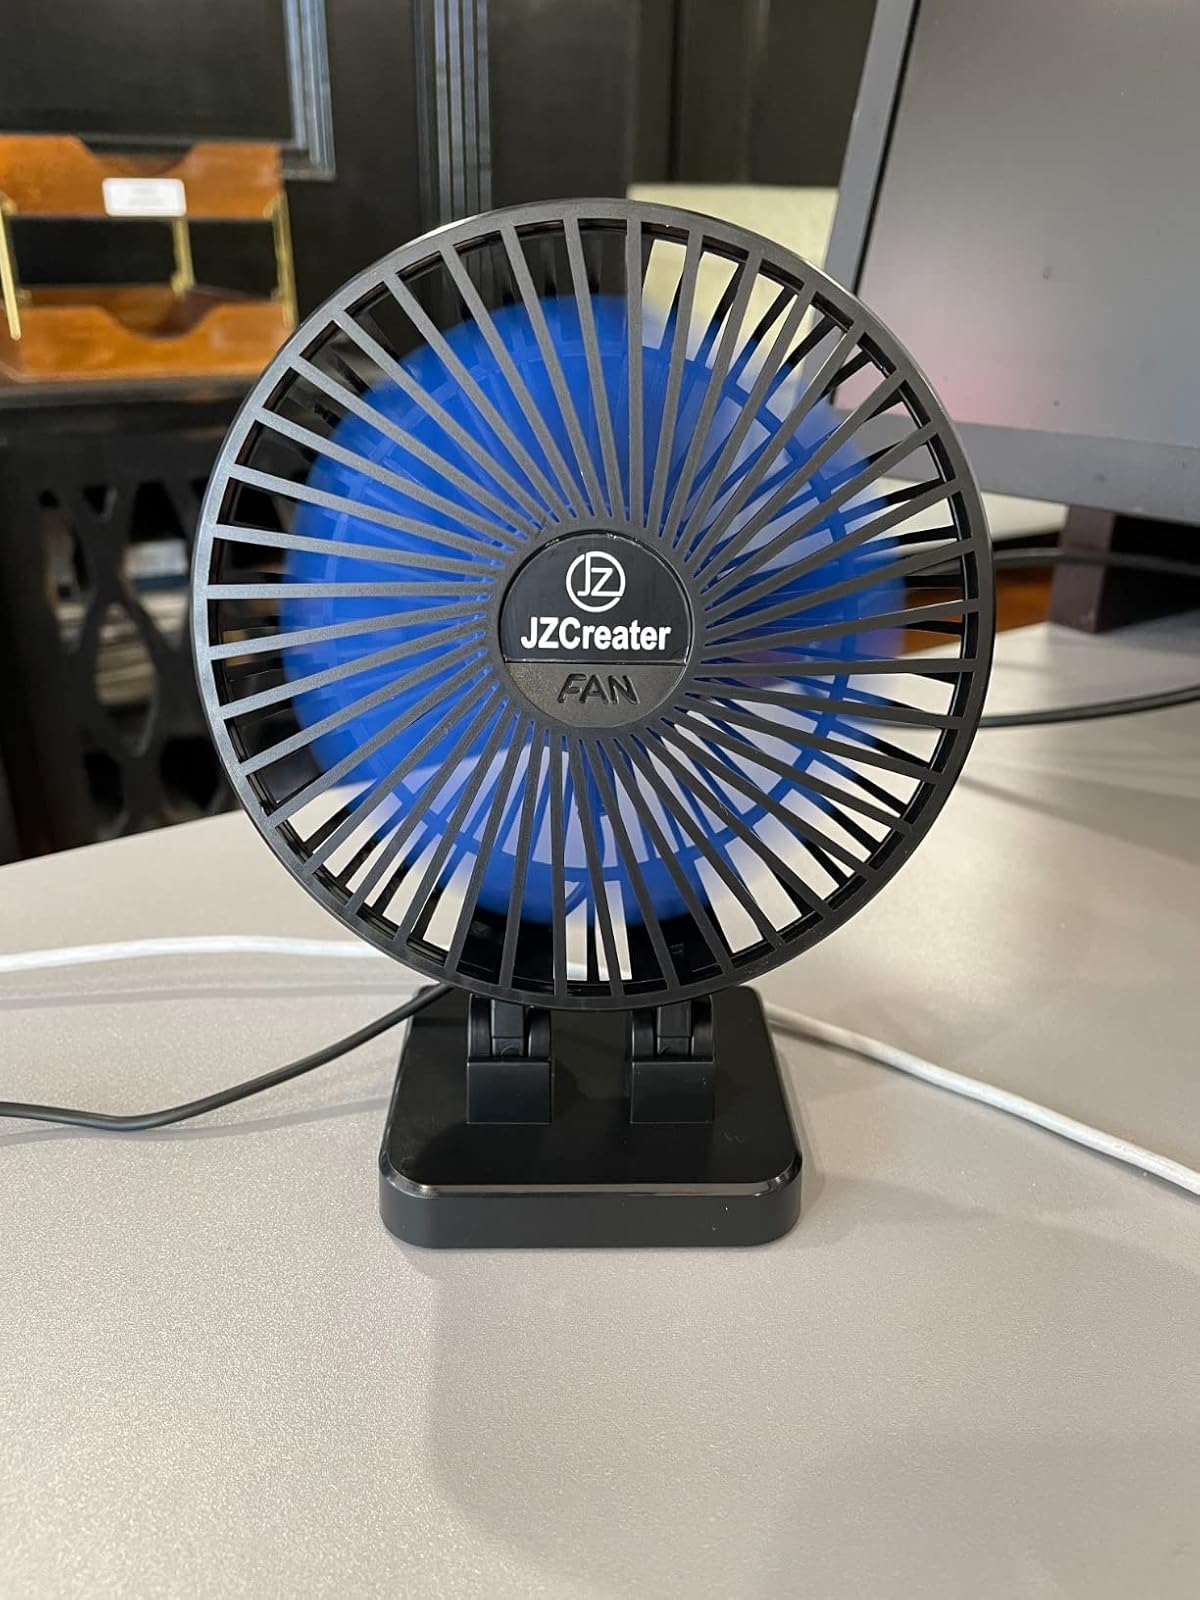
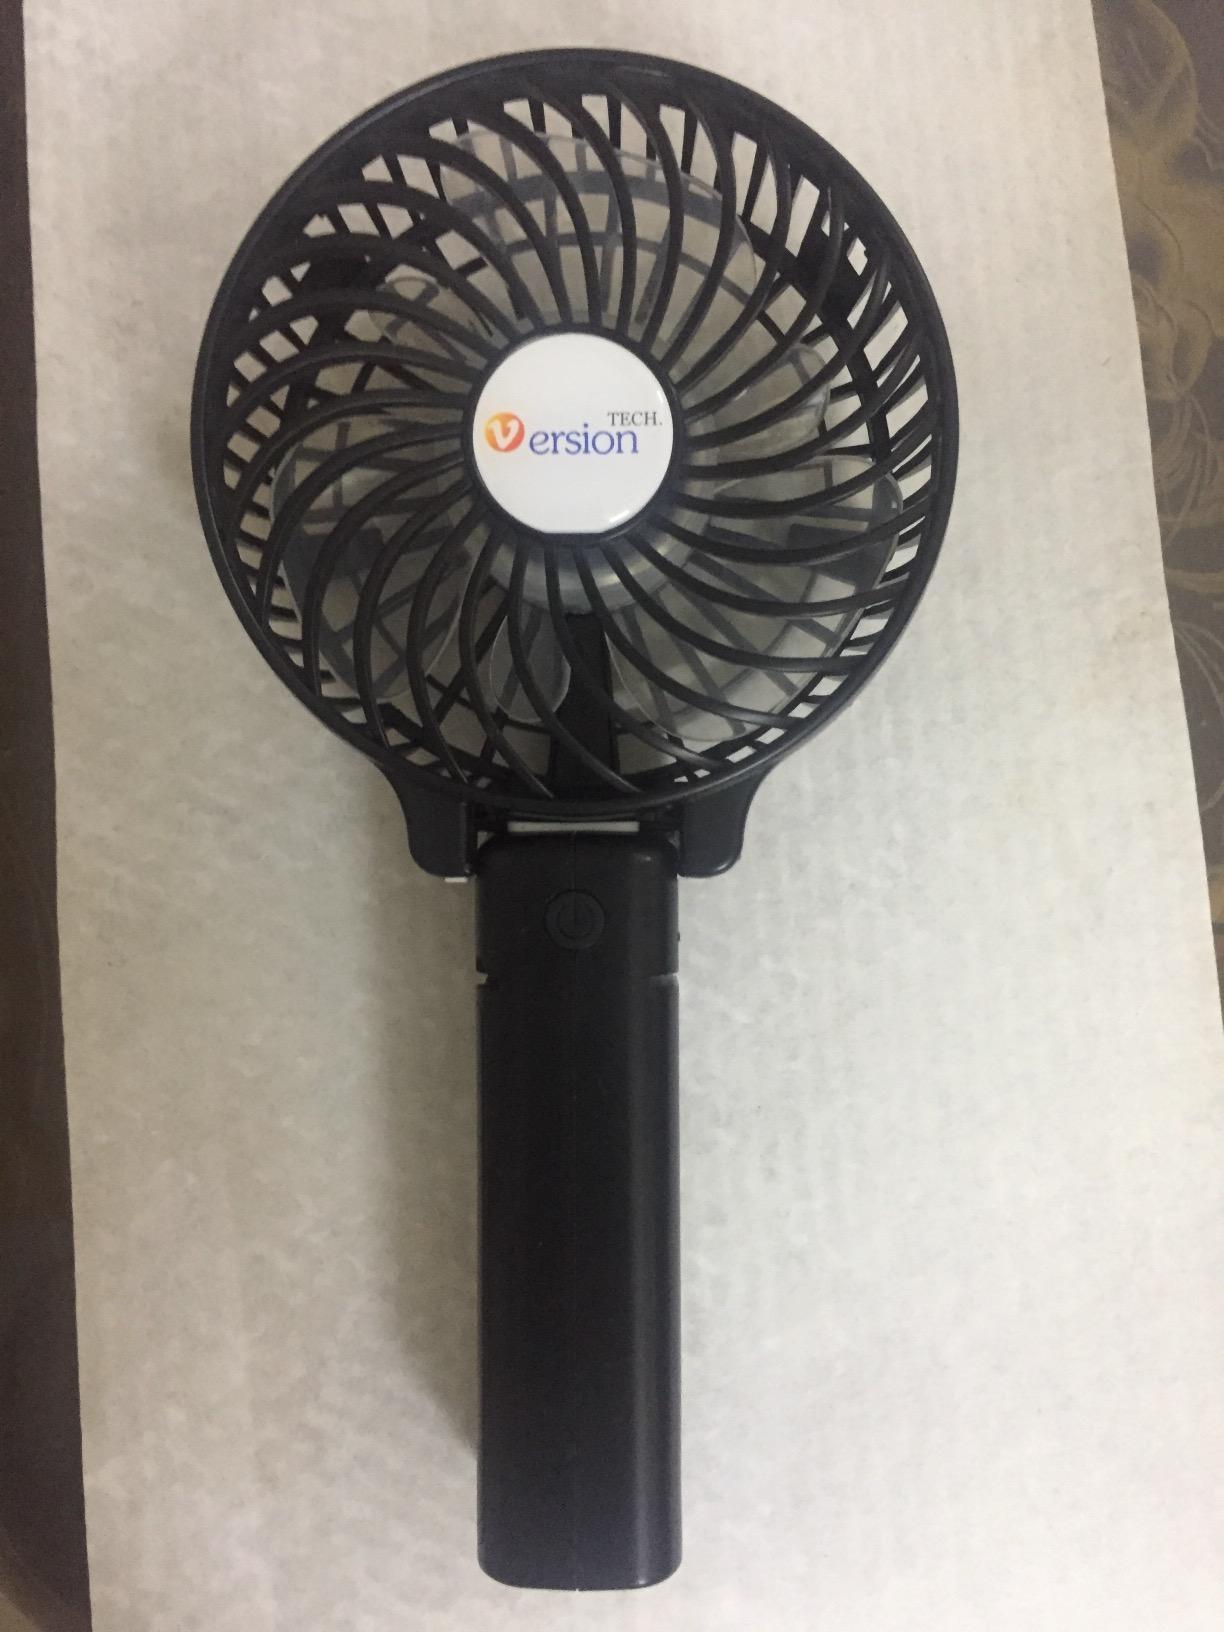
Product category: fan
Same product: no